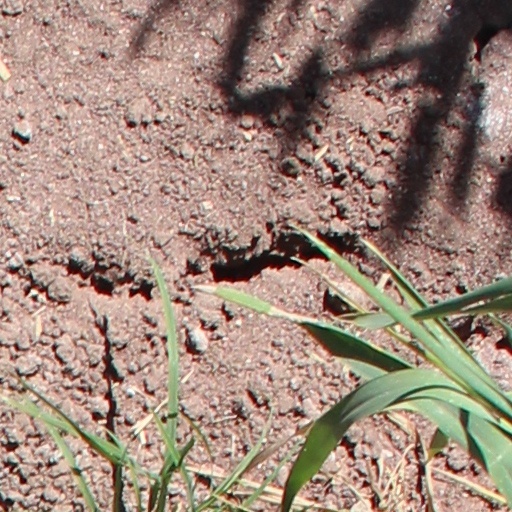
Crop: wheat